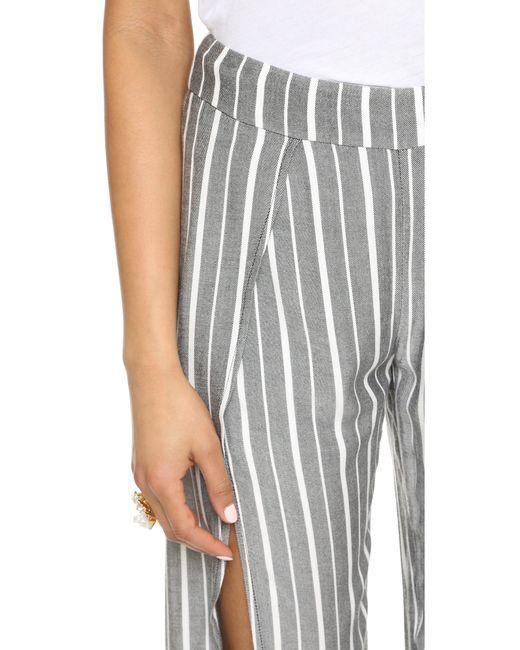
Weißes Top mit weißen und grauen Streifen Damenhose mit seitlicher Öffnung